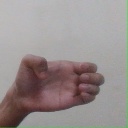
अक्षर: ख